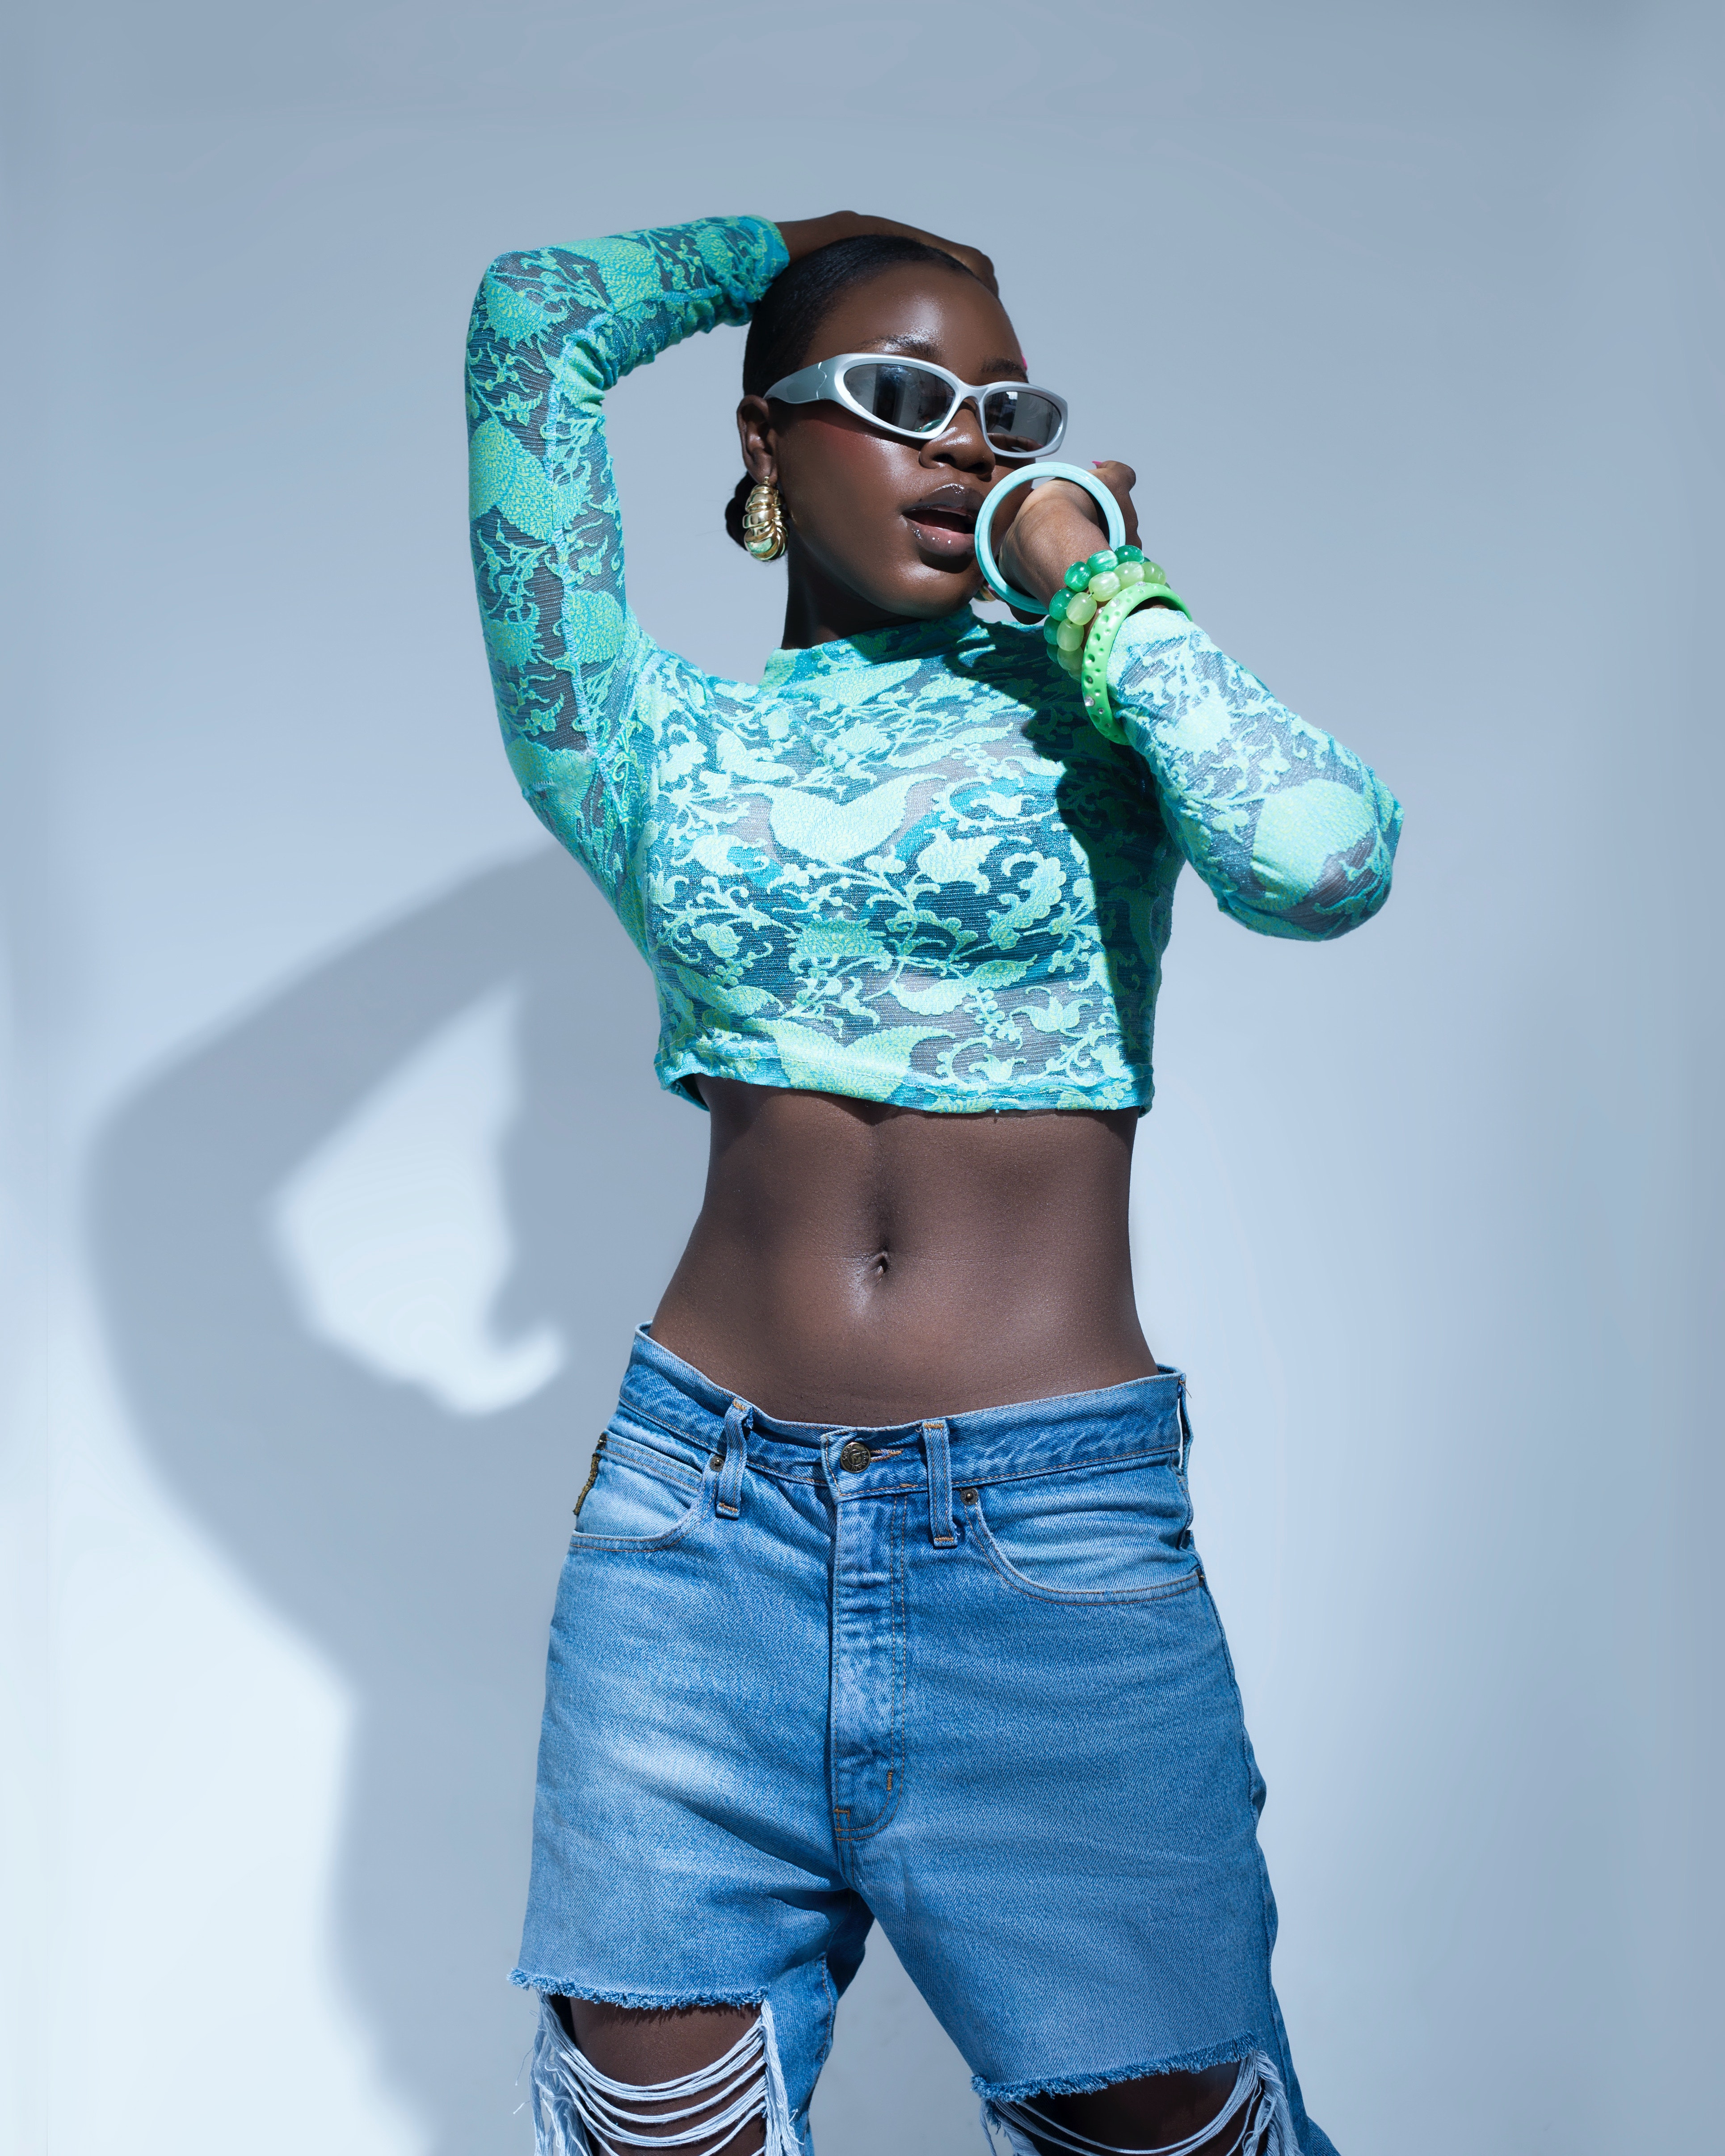
woman, jeans, hand, arm, shoulder, azure, vision care, neck, flash photography, sleeve, waist, eyewear, gesture, thigh, sunglasses, denim, t shirt, trunk, music artist, black hair, abdomen, fashion design, elbow, chest, electric blue, sportswear, human leg, long hair, knee, jewellery, navel, belt, fun, audio equipment, performing arts, necklace, top, sitting, singer, singing, performance, photo shoot, winter